Twilight of Honor

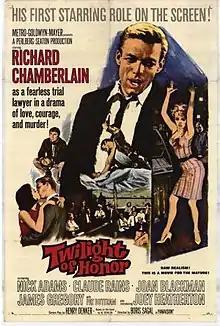

Twilight of Honor is a 1963 American courtroom drama directed by Boris Sagal and based on the novel by Al Dewlen. The screenplay was written by Henry Denker. The film stars Richard Chamberlain in his first feature film lead role and features the debuts of Joey Heatherton and Linda Evans. Produced by MGM and released in the United Kingdom as The Charge is Murder, the film explores controversial themes for its time, including sexual assault, adultery, and prostitution. It received Academy Award nominations for Best Supporting Actor and Best Art Direction.